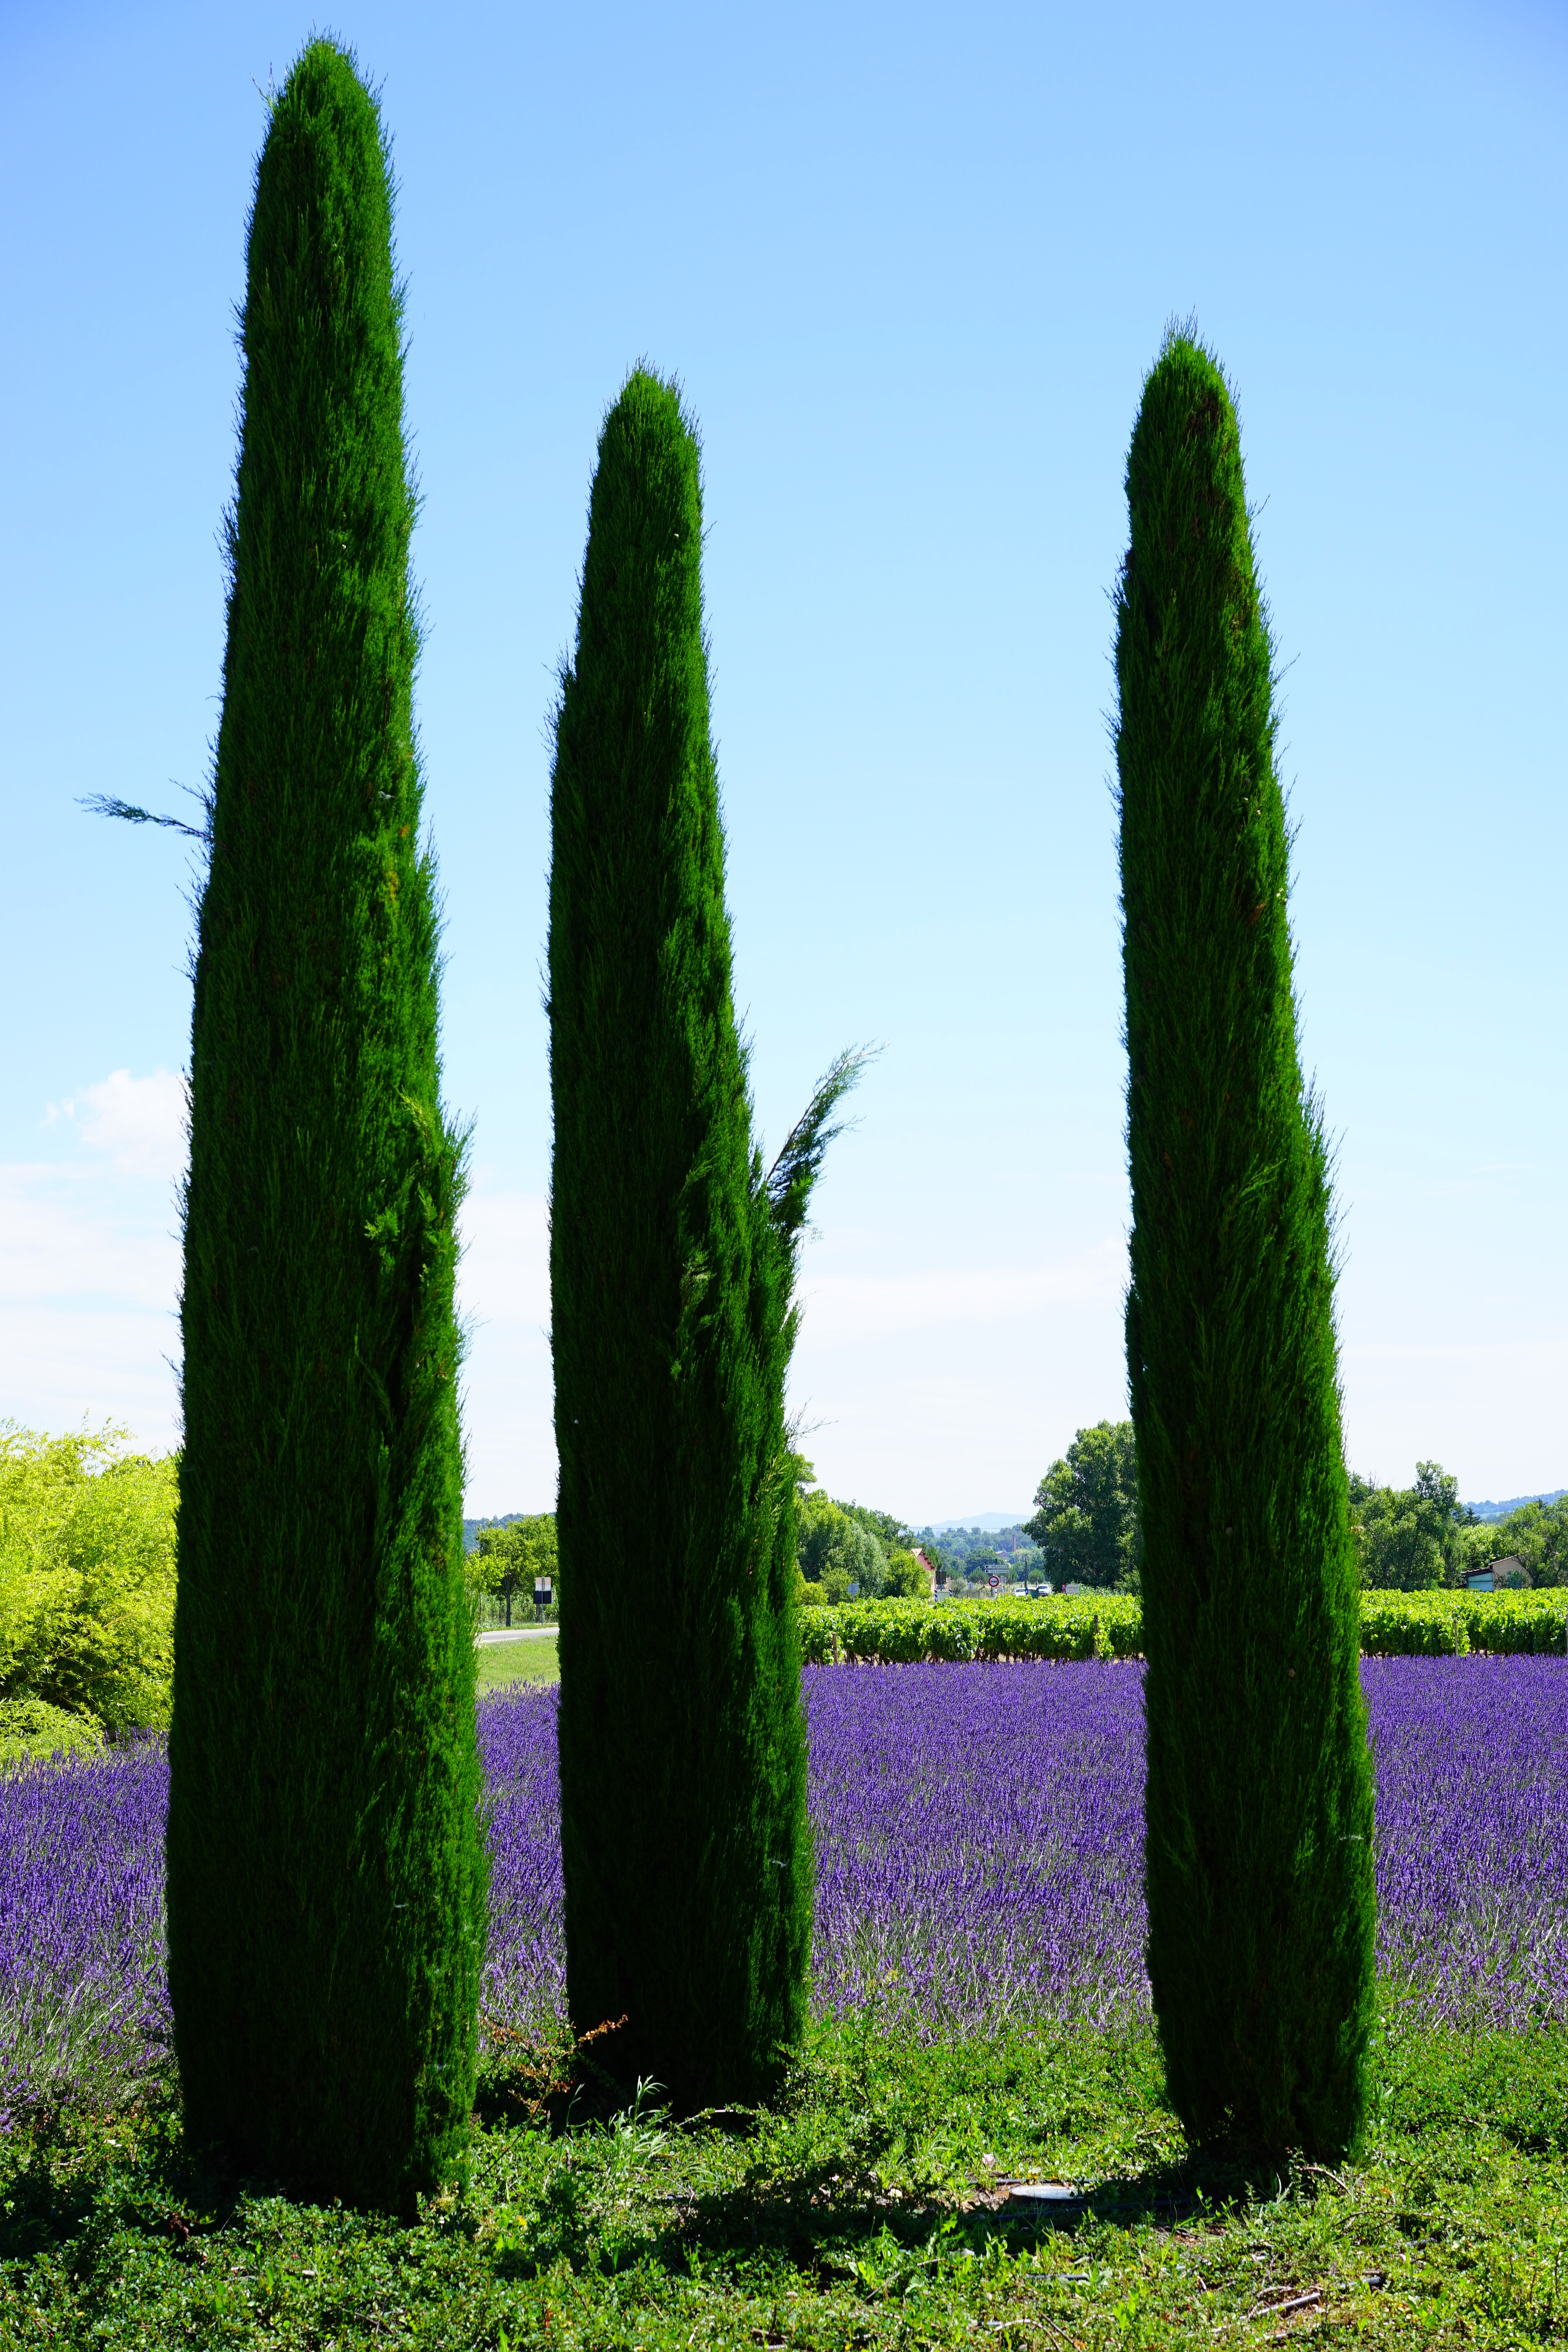
landscape, tree, nature, grass, plant, lawn, meadow, leaf, flower, purple, france, green, crop, botany, garden, flora, lavender, long, shrub, violet, periwinkle, lavender field, provence, cipres, ecosystem, cypress, columnar, pointed, ornamental plant, lavender flowers, lavender cultivation, true lavender, oblong, cupressus sempervirens, cypress under glass, biome, goult, real cypress, italian cypress, mediterranean cypress, columnar cypress, mourning cypress, cupressaceae, ciperbom, cipirboum, cippressebaum, cypres, cypress apple, cypress tree, cypressienbom, cypressienholz, zipres, zypres, zipperbom, grass family, plant stem, woody plant, land plant, arecales